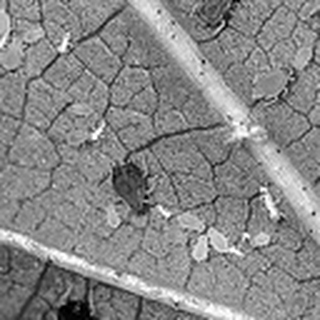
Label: cotton_aphids